U.S. Smokeless Tobacco Company

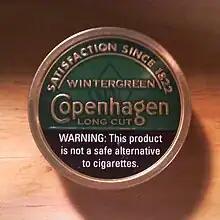
A can of Copenhagen Wintergreen Long Cut Dipping Tobacco

Copenhagen and Skoal are the company's best selling brands, and each represents more than $1 billion per year in retail sales. It also sells similar products under the brand names Red Seal and Husky. It also produced Rooster until 2009, when Philip Morris decided to discontinue it. The company also produces several varieties of dry snuff.